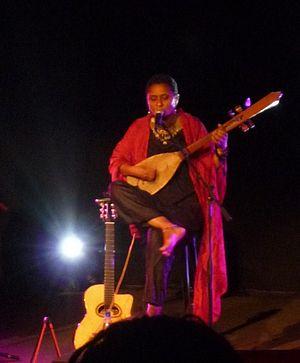
Nawal Mlanao dite Nawal, née en 1965 aux Comores, est une auteure-compositrice-interprète comorienne.